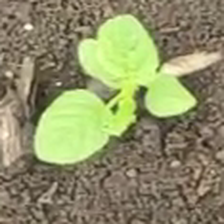
Weed species: Obscure_morning _glory(Ipomoea obscura)